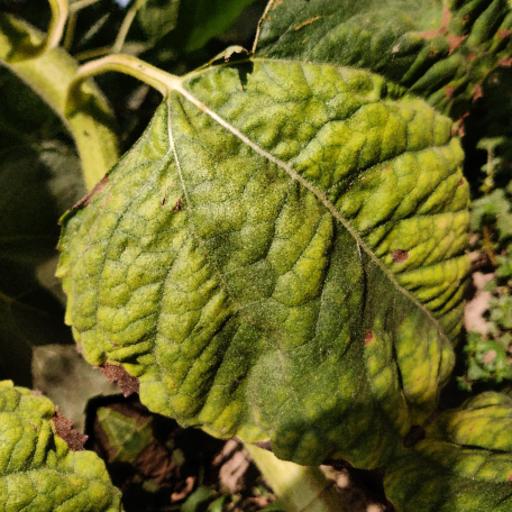
Label: Downy_mildew